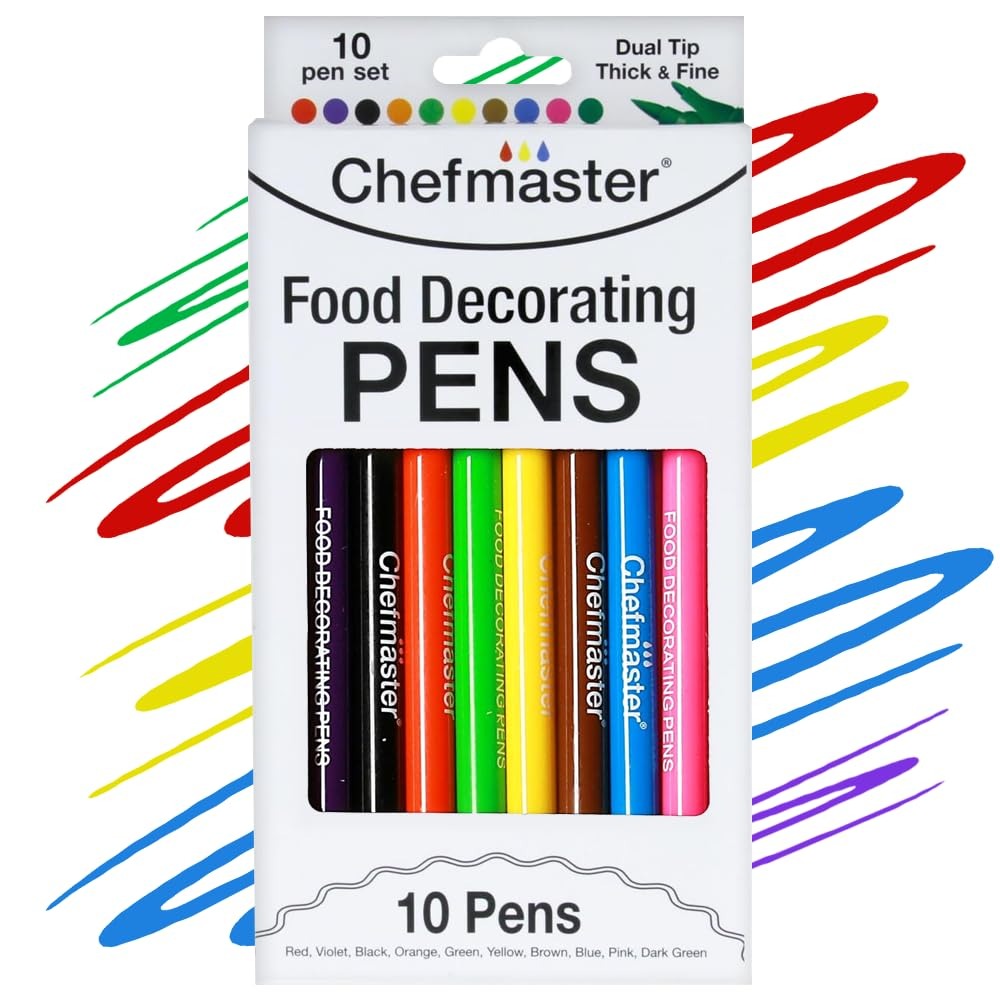
Item Name: Chefmaster - Food Decorating Pens - Edible Markers - 10 Pack - Dual-Tipped Pens, Fade-Resistant Color, Easily Decorate Desserts - Made in the USA
Bullet Point 1: FADE-RESISTANT COLORS: Our high quality liqua-gel decorating pens provide true-to-shade color that’s fade-resistant so your creations look amazing until it’s time to eat them!
Bullet Point 2: 100% EDIBLE: These food coloring pens offer a mess-free, straightforward way to enhance the look of your desserts and are 100% edible.
Bullet Point 3: EASY-TO-USE: Whether you’re decorating cookies, cupcakes, or a cake, our edible markers make personalizing baked goods as easy as drawing on paper! For best results, always let the icing you want to draw on harden before you begin to decorate. Only apply one color at a time and let it completely dry before adding a new one.
Bullet Point 4: CAREFULLY SELECTED INGREDIENTS: Our Liqua-Gel Food Coloring is food safe and we only use ingredients that are GRAS (generally recognized as safe).
Bullet Point 5: 100% SATISFACTION GUARANTEE: We provide a 100% satisfaction guarantee.
Product Description: <b>At Chefmaster, we believe that life is colorful. Whether it’s baking cupcakes for a birthday party or adding<bR> lakes at an industrial level, we understand what it takes to make high-quality dispersions and solutions for<br> a variety of food color applications. With over 75 years of experience in coloring edible products, we are<br> experts at color formulation and matching. Our custom Chefmaster food color blends are designed to meet<br> your unique creations, products, and packaging needs. </B><br><p> <b>Chefmaster - Food Decorating Pens</b><br> Our edible Food Decorating Pens provide an easy, straightforward way to enhance your desserts and bring your <br>creativity to life. Whether you’re decorating cookies, cupcakes, or a cake, these edible markers make personalizing<bR> baked goods as easy as drawing on paper!<br><p> <b>Double-Sided Delight</b><br> Create delectable works of art with our double-sided edible pens! One side features a thicker tip, perfect for filling<br> in large areas of color quickly, and the other side is a smaller tip ideal for writing messages or drawing detailed pictures.<br> The fade-resistant gel colors ensure your desserts will look amazing until they’re ready to be eaten.<br><p> <b>Food Safe Ingredients</b><br> We know that health and safety matters when it comes to food, which is why each of our carefully selected ingredients<Br> is GRAS (generally recognized as safe). Our liquid gel colorings are also Kosher and Halal<br> Certified and safe for all special diets, so you can bake your favorite desserts worry-free.<br><p> <b>100% Satisfaction Guarantee</b><br> We provide a 100% satisfaction guarantee.
Value: 10.0
Unit: Count

Price: 24